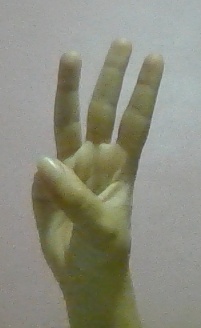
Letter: thaa